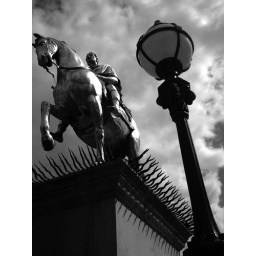
Black and white photo of &amp;quot;king billy&amp;quot; statue near myton bridge on market place.